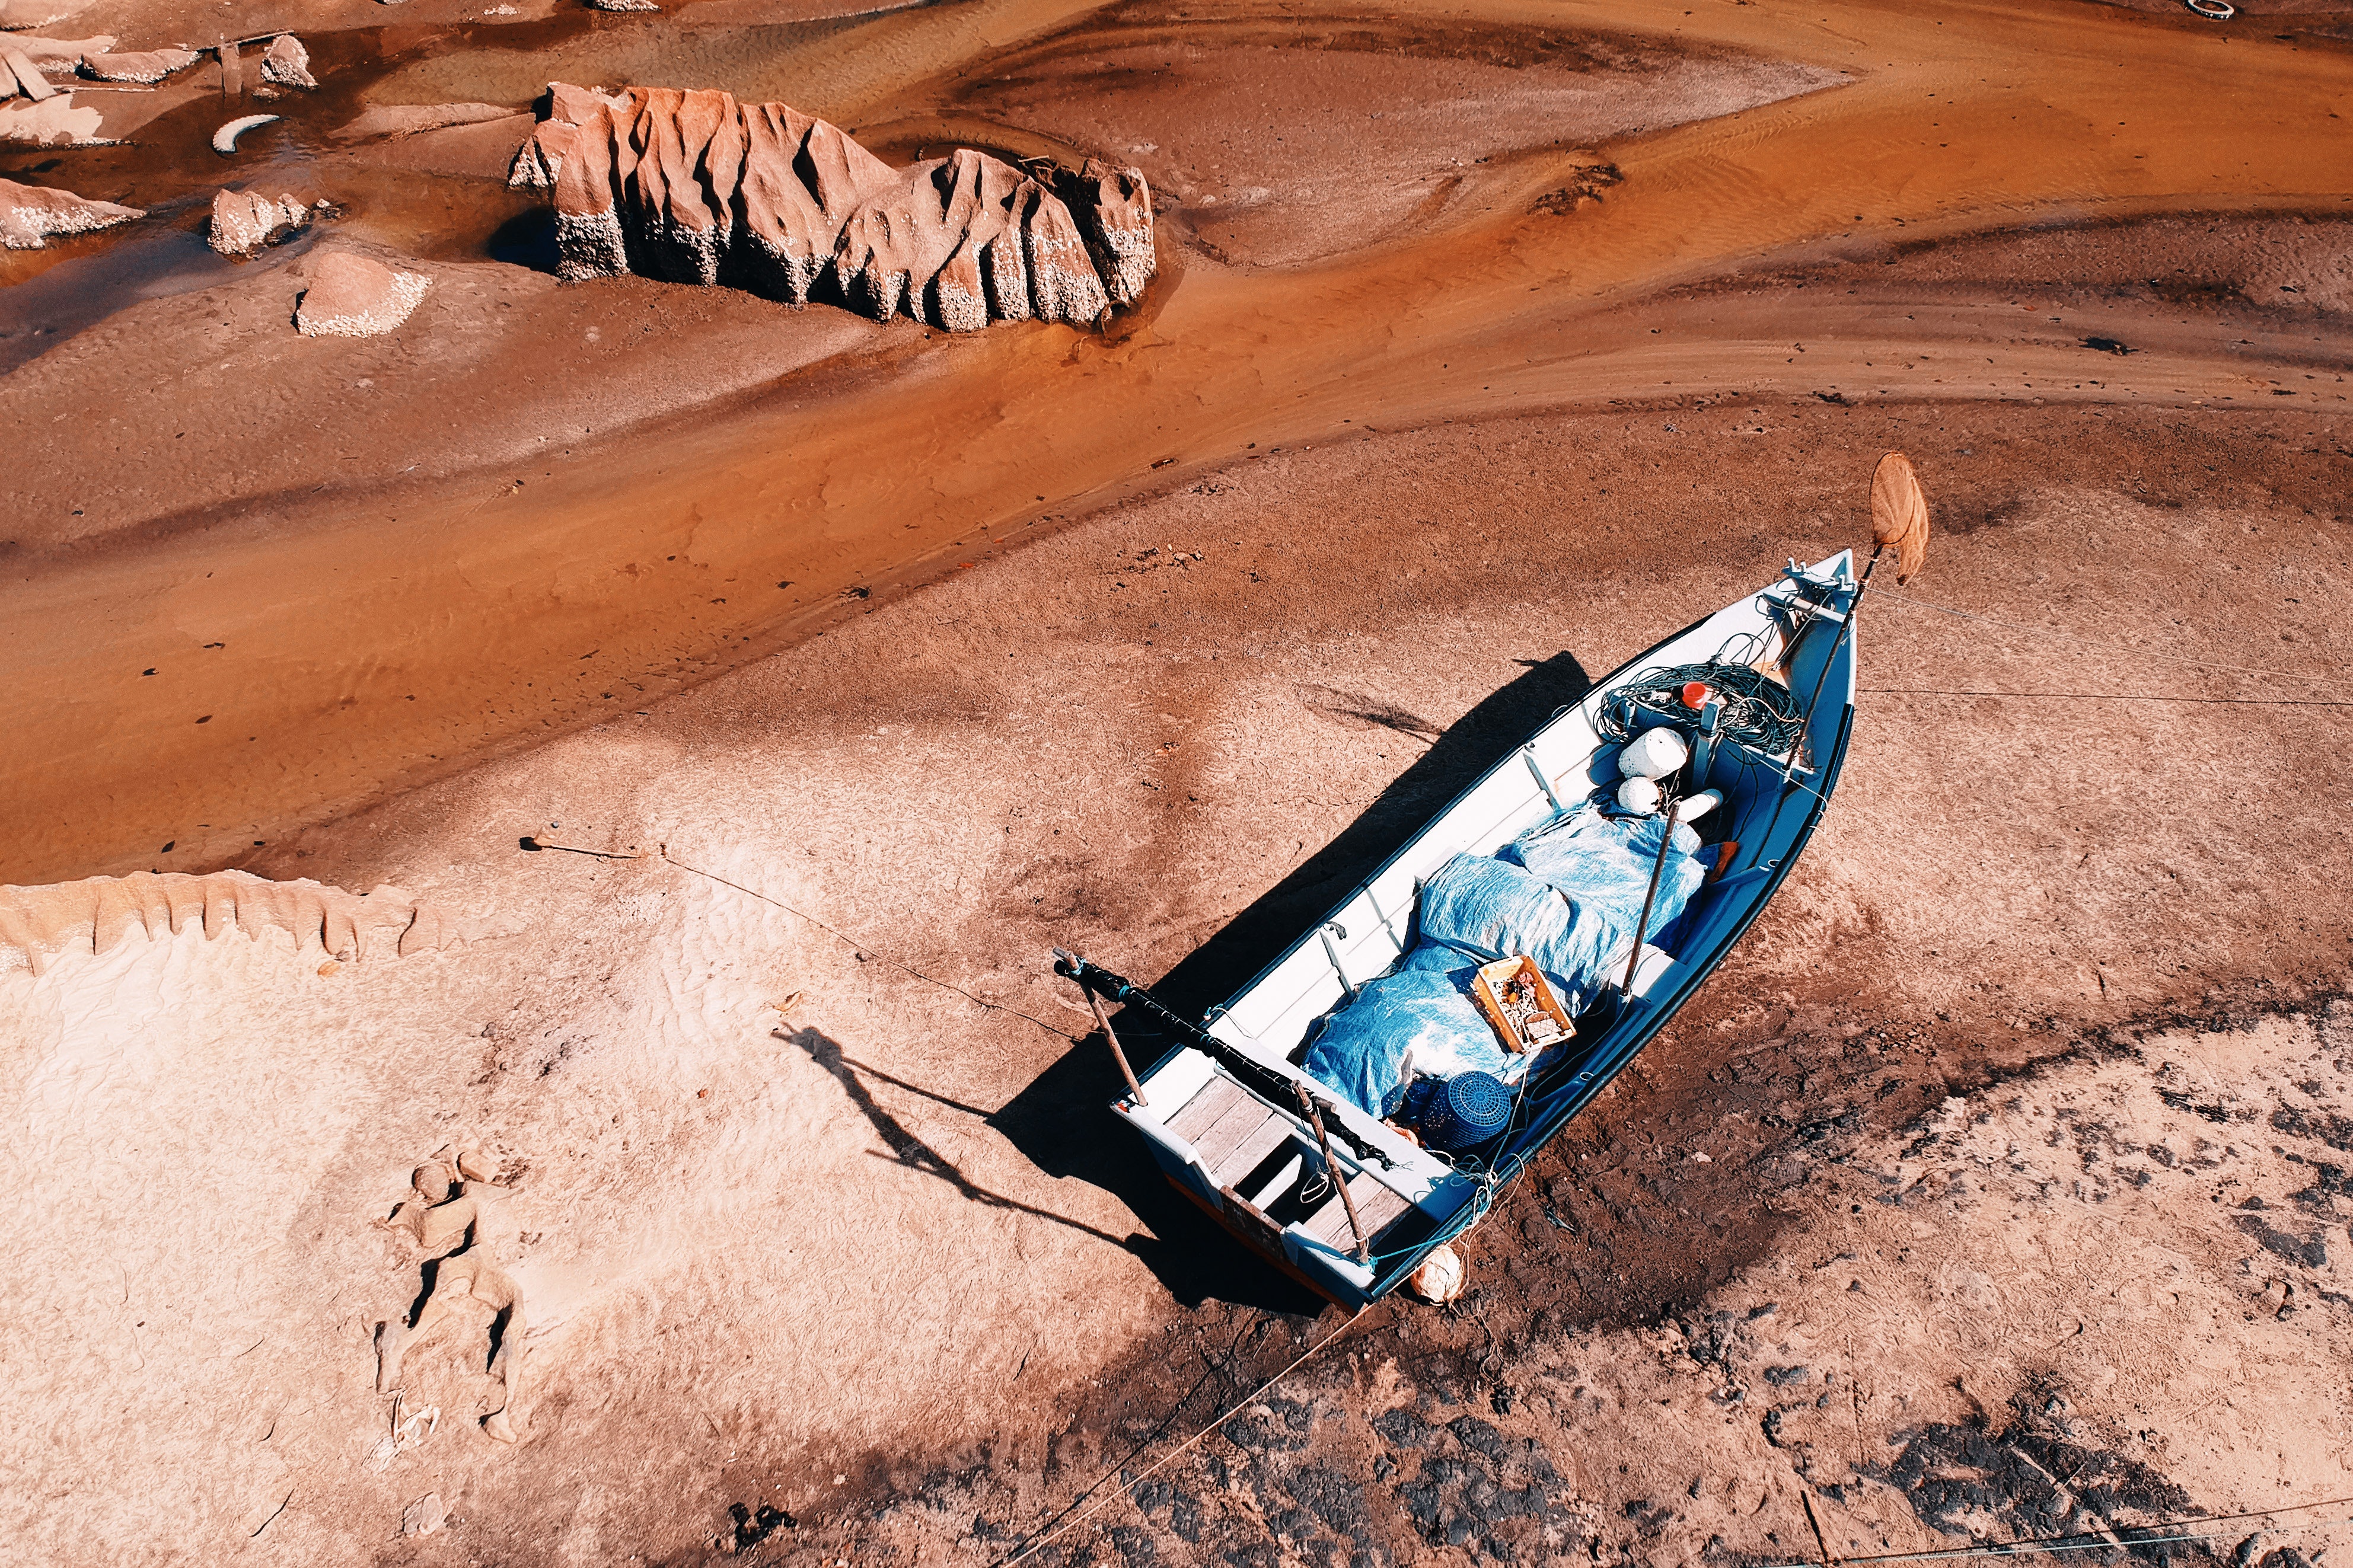
wood, sand, vehicle